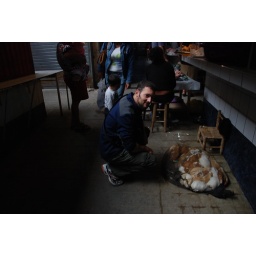
Guinea pigs in Huaraz market